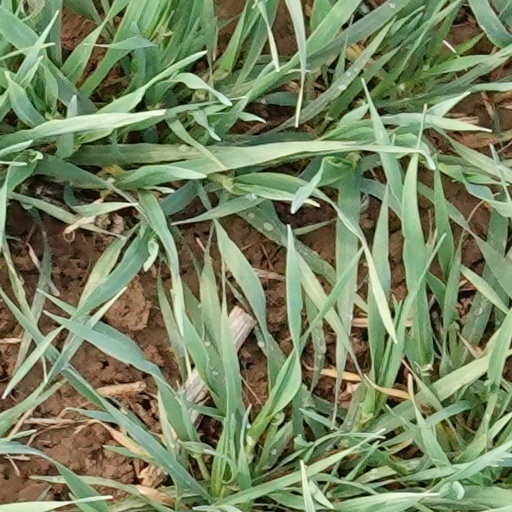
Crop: wheat